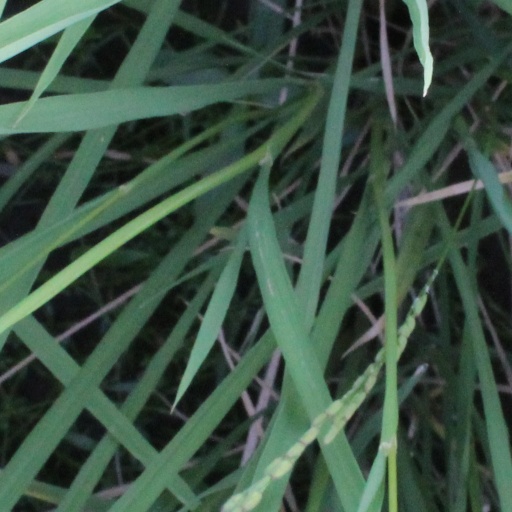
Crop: rice